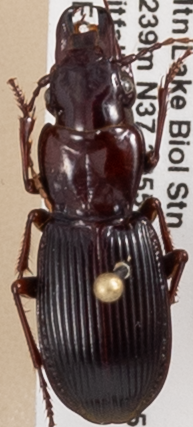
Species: Pterostichus rostratus
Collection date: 2019-07-16
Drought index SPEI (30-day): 0.274
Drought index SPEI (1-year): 2.09
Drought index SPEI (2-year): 2.09